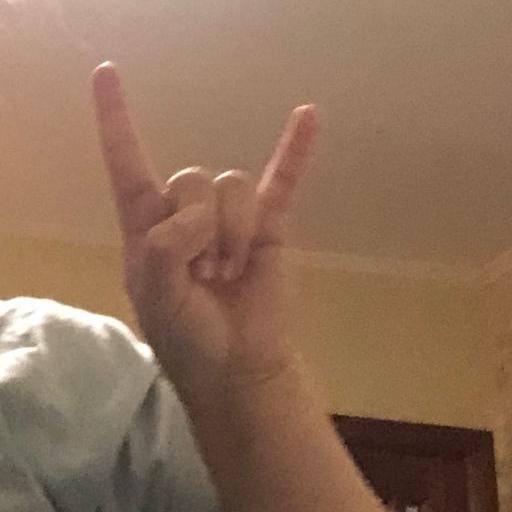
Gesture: rock